Ashfield Reservoir

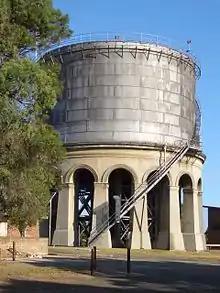
Ashbury water reservoir, in October 2008

The Ashfield Reservoir is a heritage-listed reservoir located at Holden Street, Ashbury, New South Wales, a suburb of Sydney, Australia. It was designed and built by the Metropolitan Board of Water Supply and Sewerage. It is also known as Ashfield Reservoir (Elevated) (WS 0003) and WS 0003. The property is owned by Sydney Water (State Government). It was added to the New South Wales State Heritage Register on 15 November 2002.